Vcash

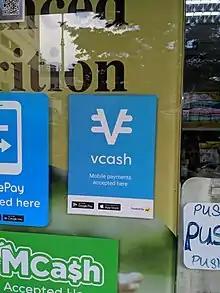
A signage in pharmacy at Brickfields showing vcash is accepted in this shop

Data from App Annie and iPrice ranked vcash fifth in the top five e-wallet applications in Malaysia by monthly active users in the first quarter of 2018 before disappearing from the top five in the second quarter onward. Since its release, vcash ranked fifth in the top five e-wallet applications in Malaysia by total app downloads in the fourth quarter of 2017. It later jumped to third place in this category in the first quarter of 2018, only to fall to fifth place in the second quarter of 2018 before disappearing from the top five in third quarter of 2018.